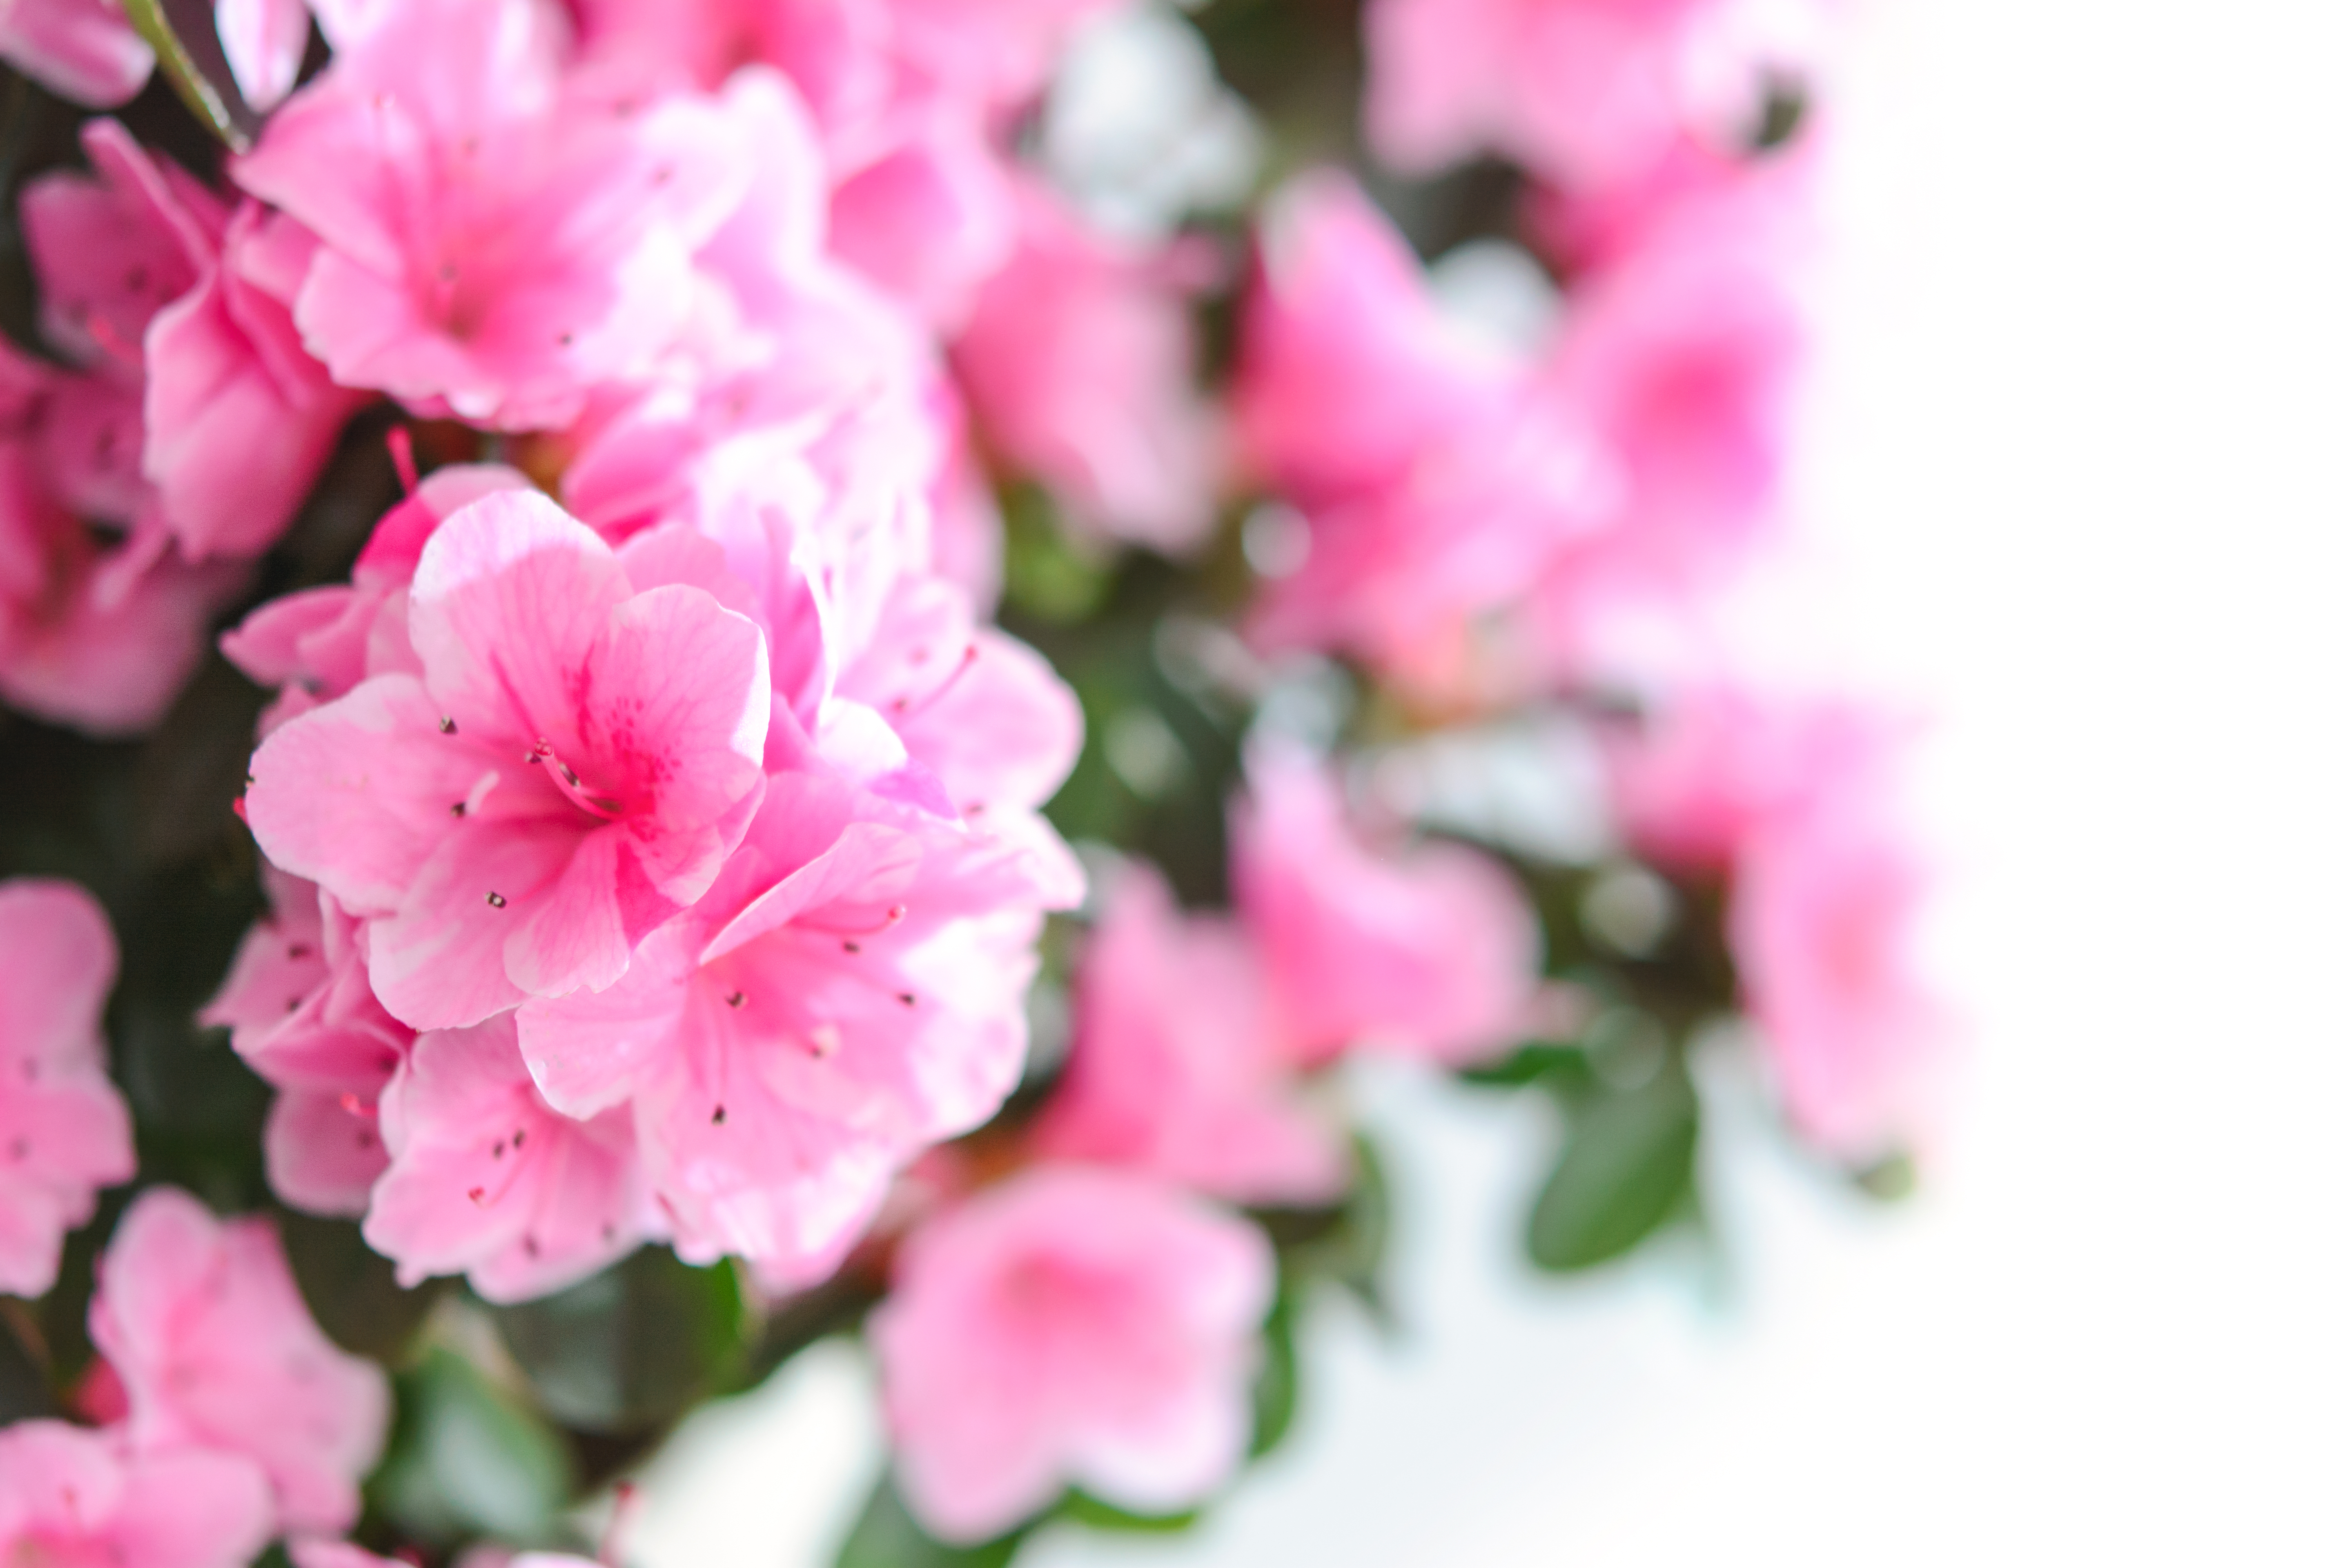
decoration, nature, isolated, red, floral, white, copy, row, flower, spring, pink, green, blossom, frame, bouquet, natural, fresh, summer, romantic, line, flora, petal, bloom, plant, border, design, valentine, sprig, twig, florist, many, canvas, garden, art, gift, blooming, vivid, decor, detail, springtime, ornament, studio, bunch, birth, anniversary, summertime, vibrant, banner, greeting, groundcover, magenta, flowering plant, annual plant, rose family, shrub, rose order, close up, floral design, macro photography, subshrub, wildflower, cherry blossom, pink family, floristry, flower arranging, plant stem, herbaceous plant, peach, rhododendron, four o clock family, impatiens